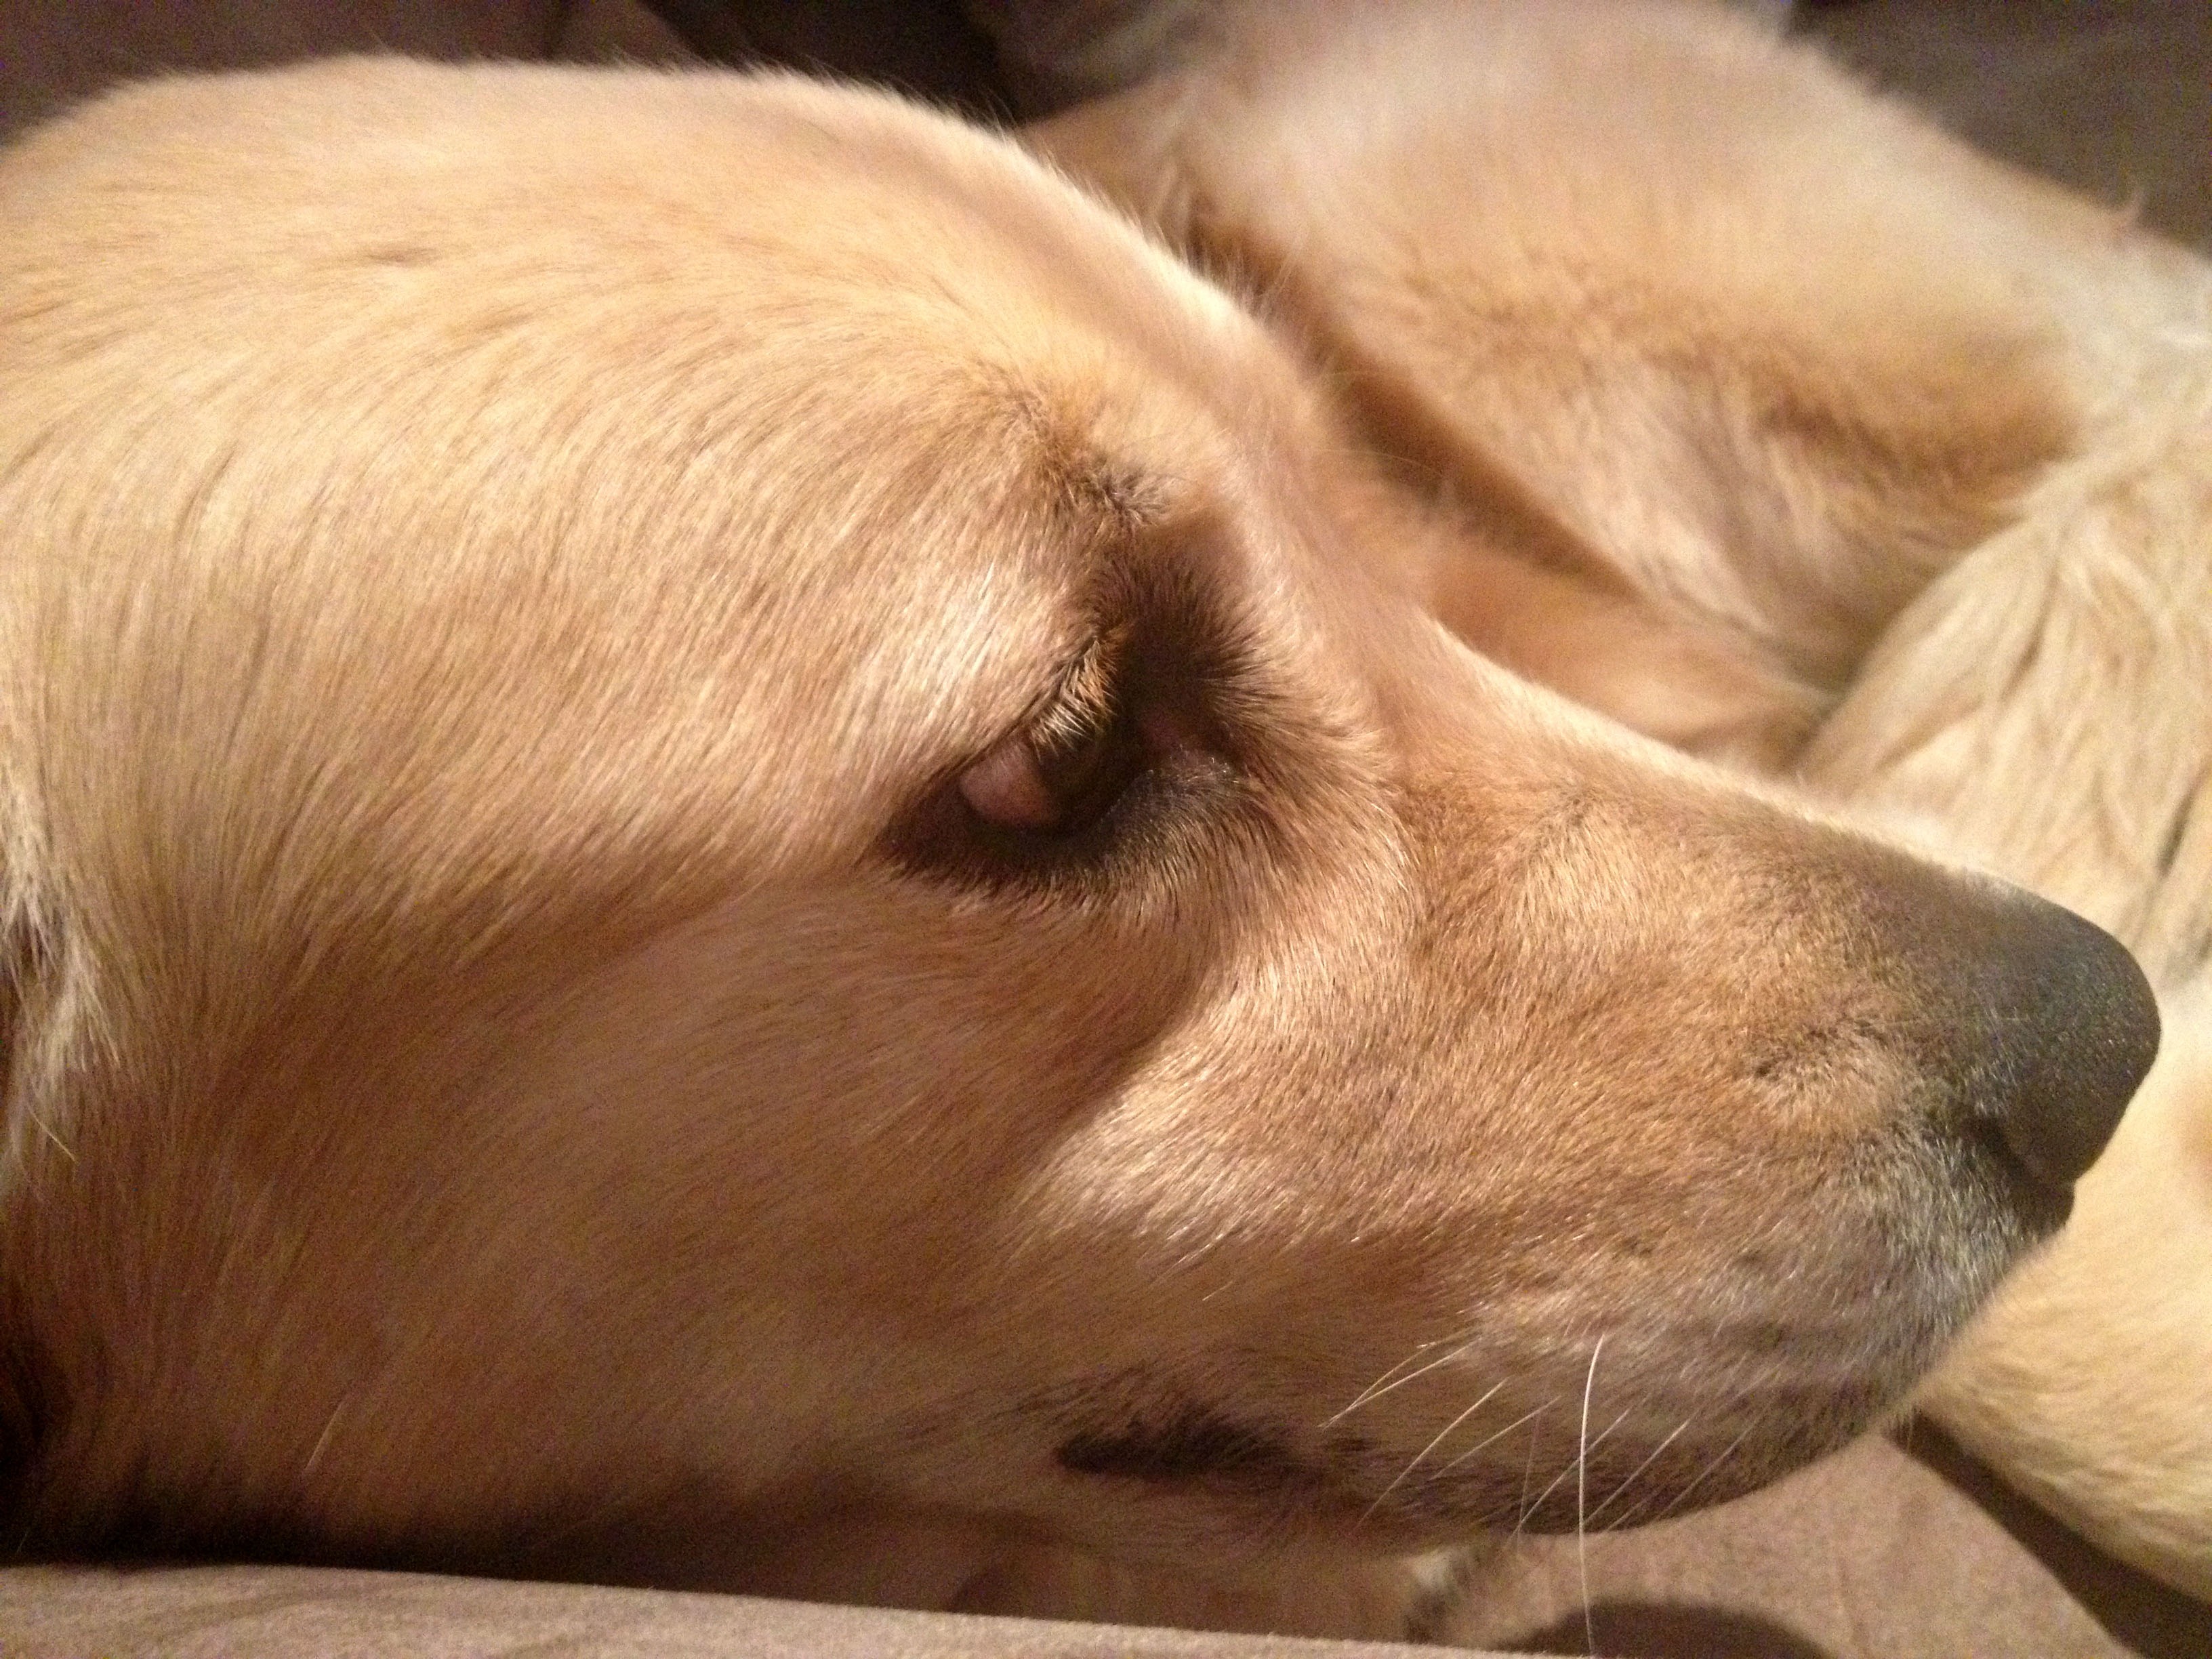
puppy, dog, animal, canine, pet, mammal, nose, lazy, golden retriever, snout, sleepy, head, vertebrate, labrador retriever, resting, dog breed, retriever, street dog, dog like mammal, dog breed group